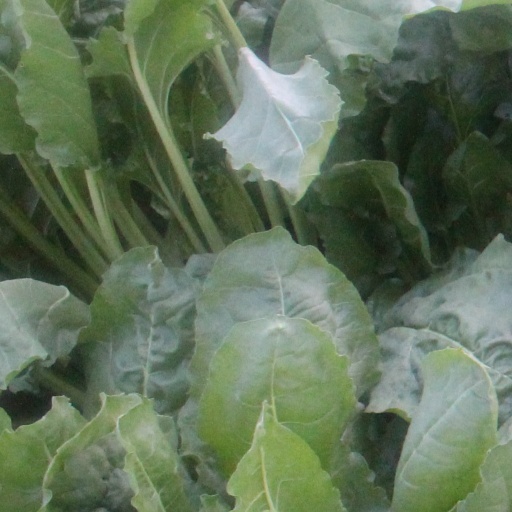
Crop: sugar beet